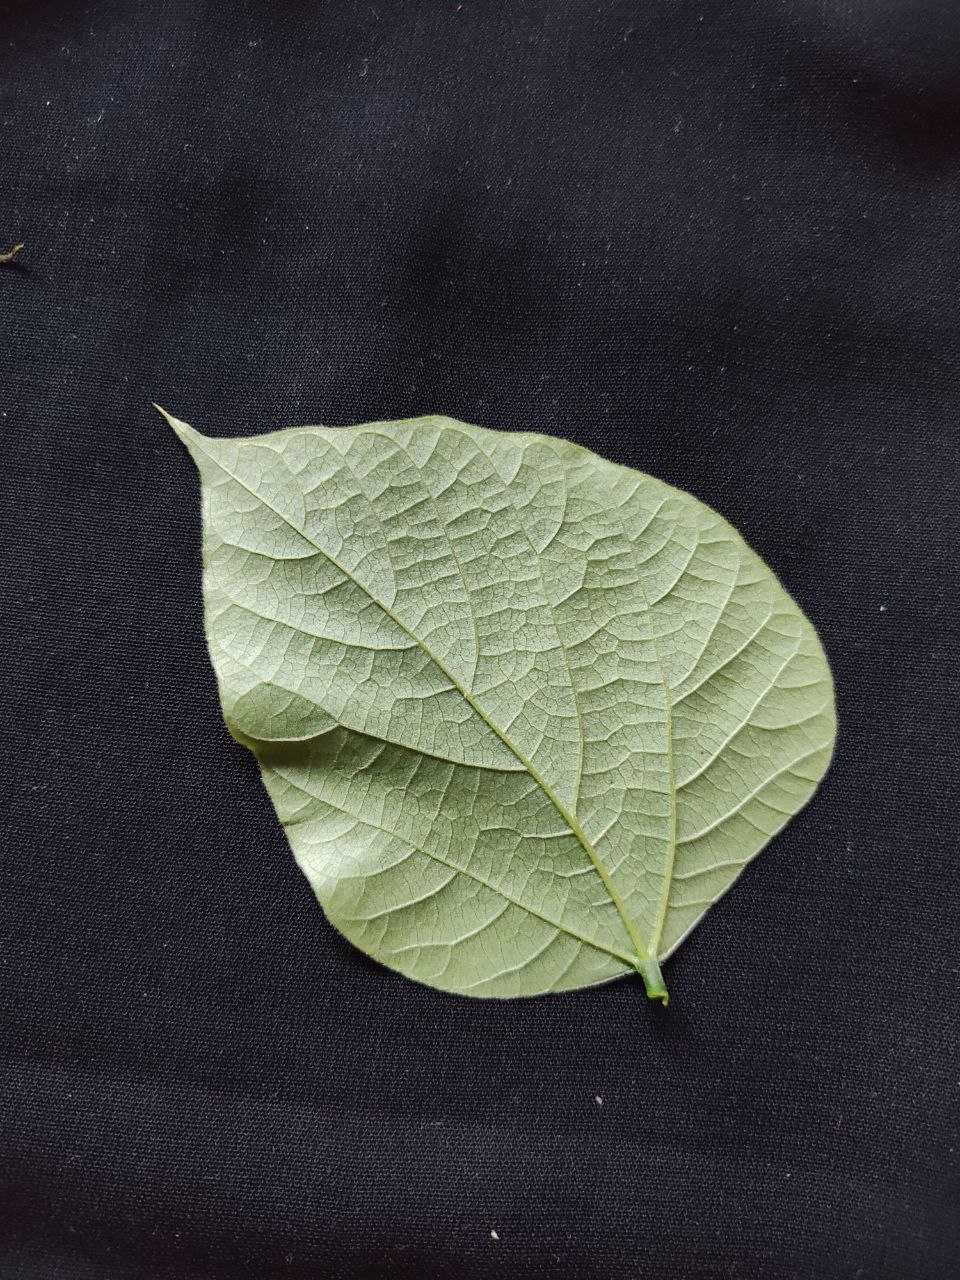
Crop: bean
Leaf condition: Fresh Leaf